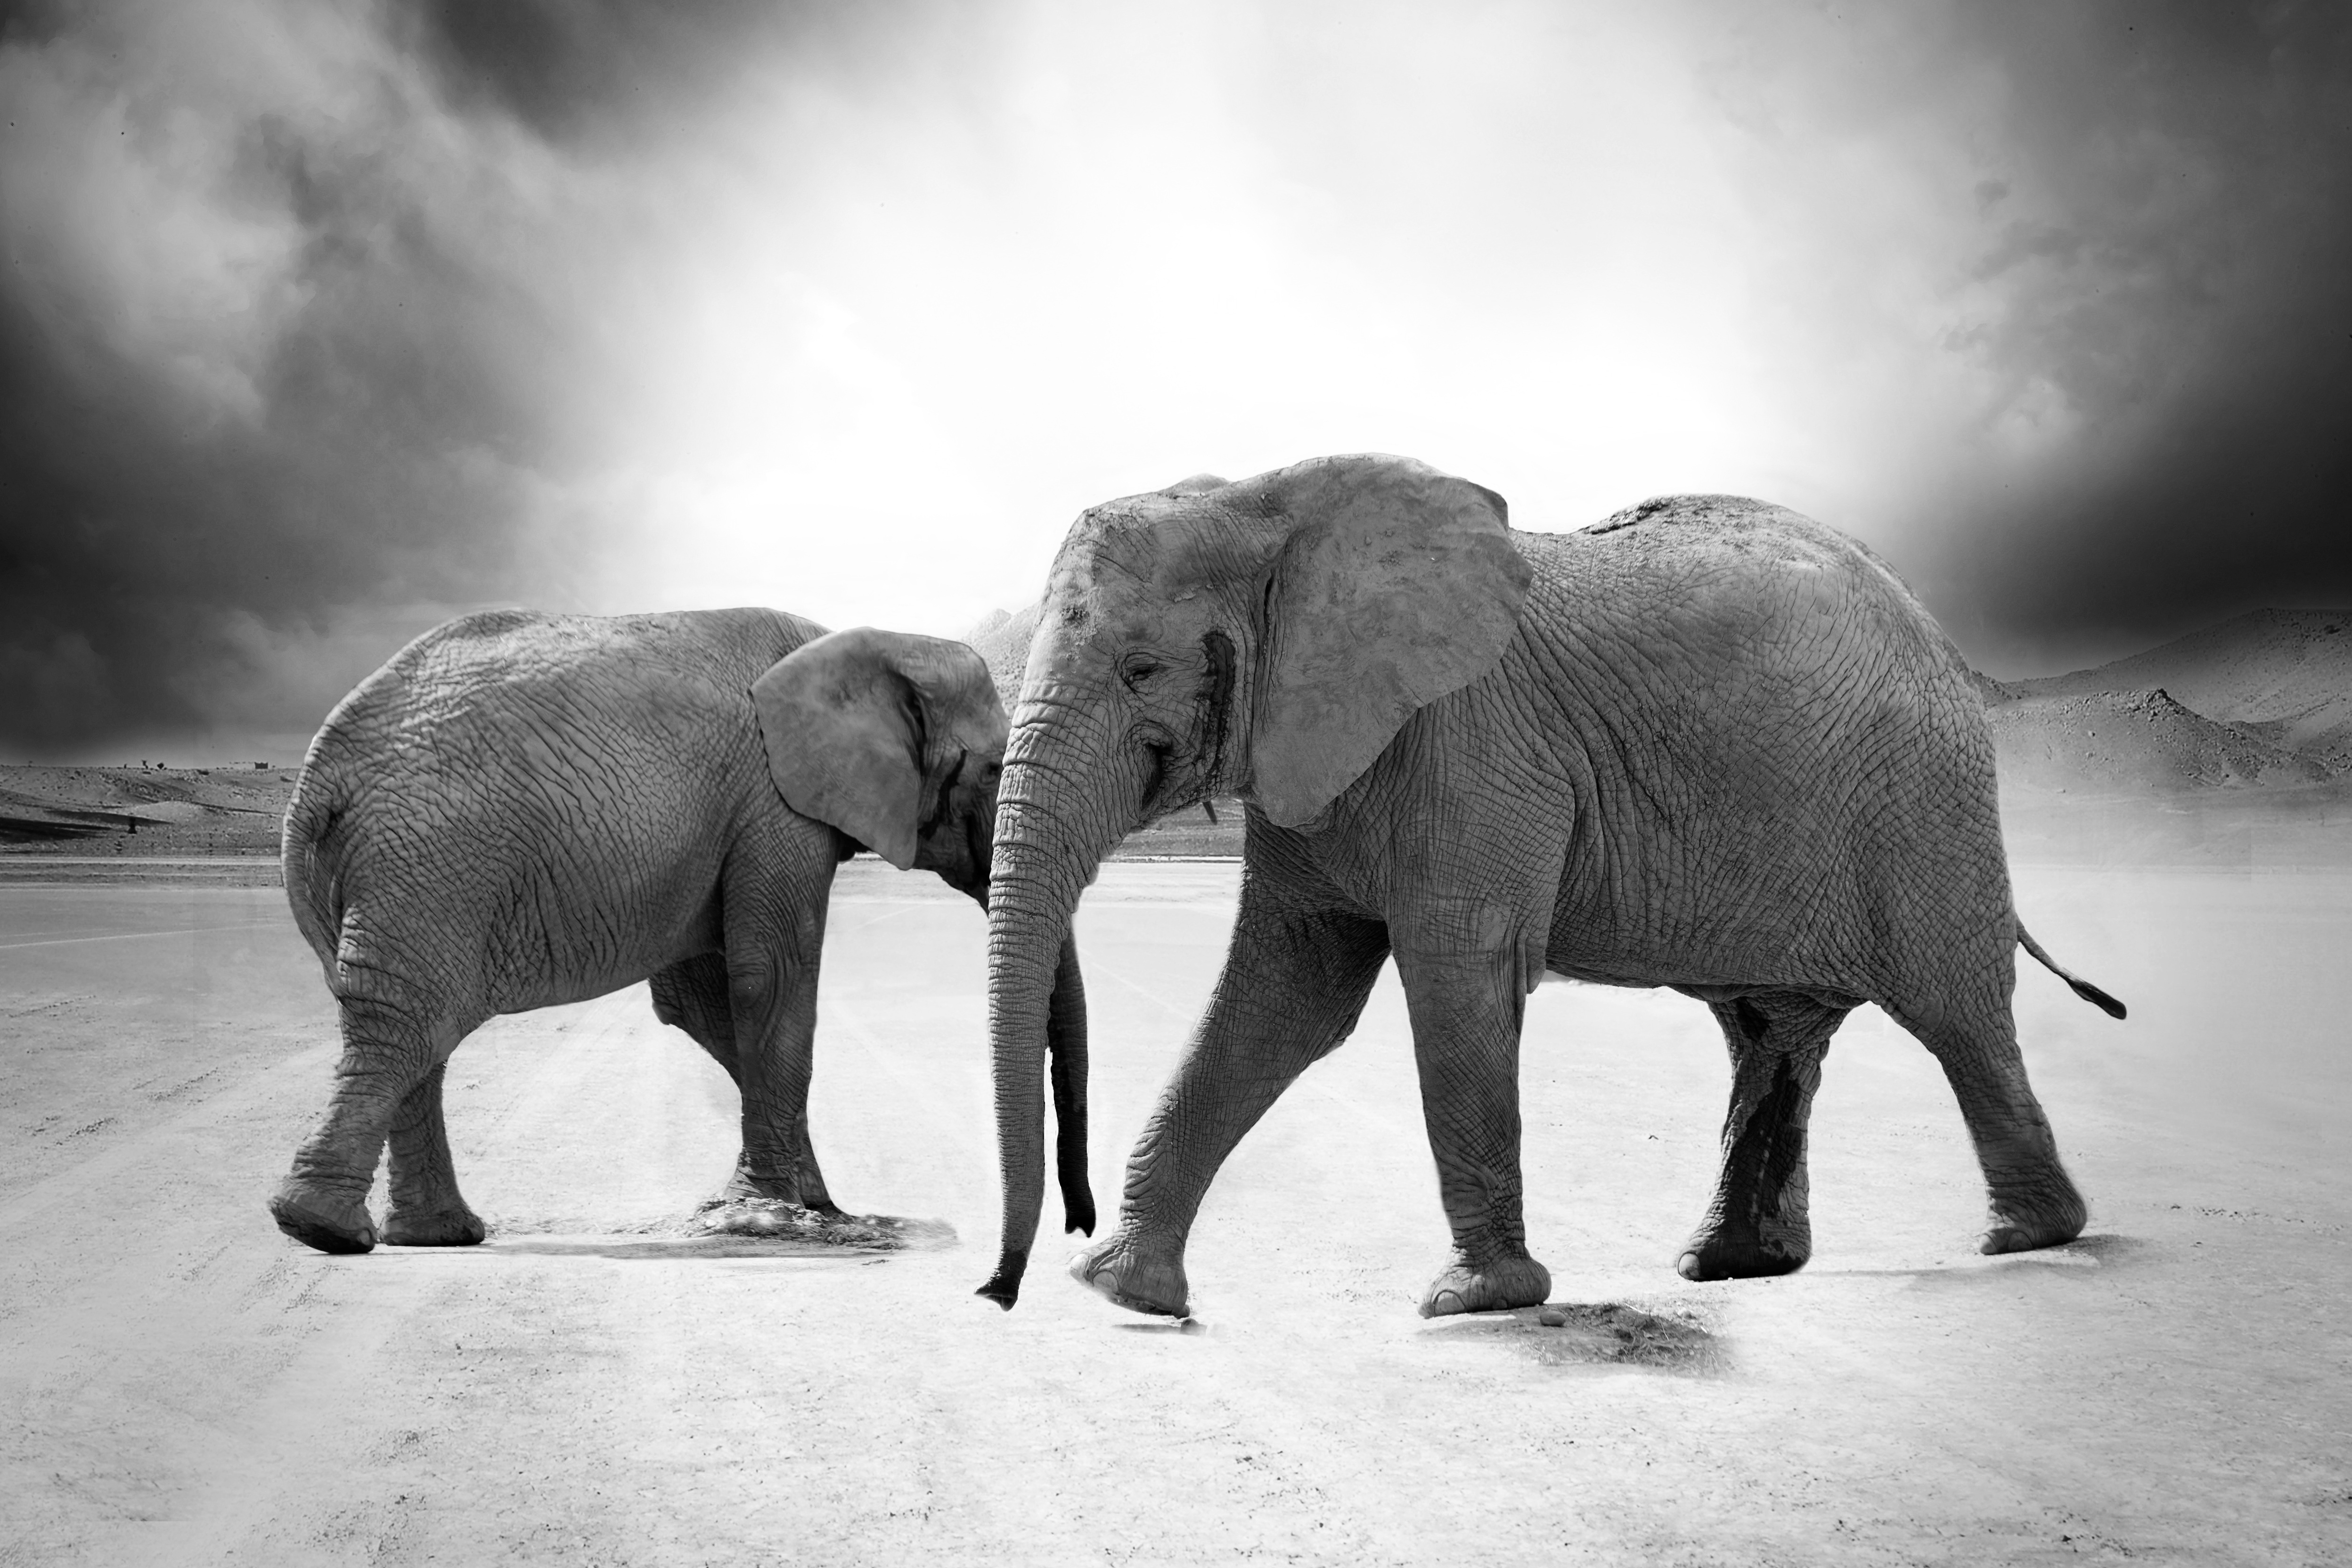
elephant, elephants and mammoths, indian elephant, terrestrial animal, african elephant, white, black, wildlife, black and white, monochrome photography, snout, monochrome, sky, organism, photography, working animal, adaptation, stock photography, temple, zoo, style